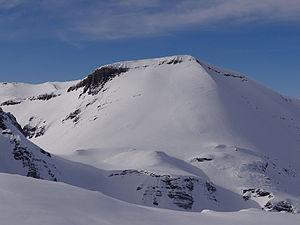
Le Cheval Blanc
Le Cheval Blanc est un sommet des Préalpes, à cheval entre la Haute-Savoie et le canton du Valais, dans le massif du Giffre.